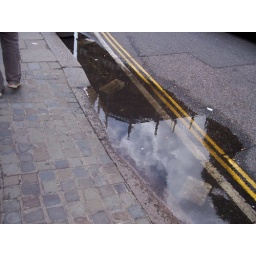
this is a picture of a man walking and a puddle with the reflection of a building in it in london, england.